Va'etchanan

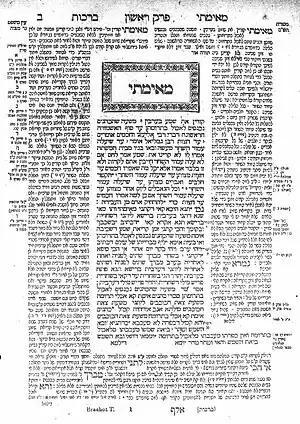
Talmud

The parashah is always read on the special Sabbath "Shabbat Nachamu", the Sabbath immediately after "Tisha B'Av". "Shabbat Nachamu" ("Sabbath of comfort") takes its name from the first word of the haftarah for the parashah, Isaiah 40:1–26, which speaks of "comforting" the Jewish people for their suffering—, "nachamu nachamu, ami", "Be comforted, be comforted, My nation..." The haftarah is the first in the cycle of seven haftarot of consolation after "Tisha B'Av", leading up to Rosh Hashanah.